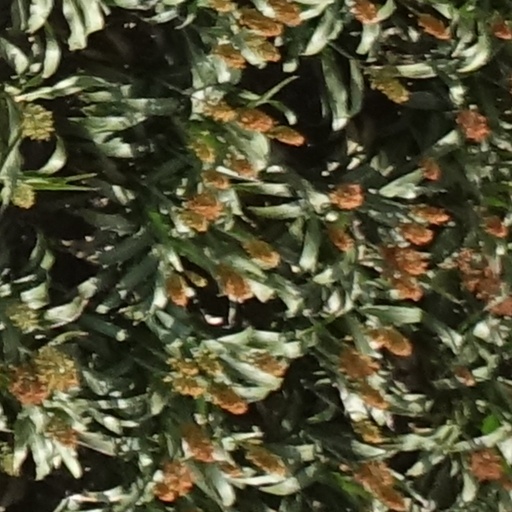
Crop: sorghum